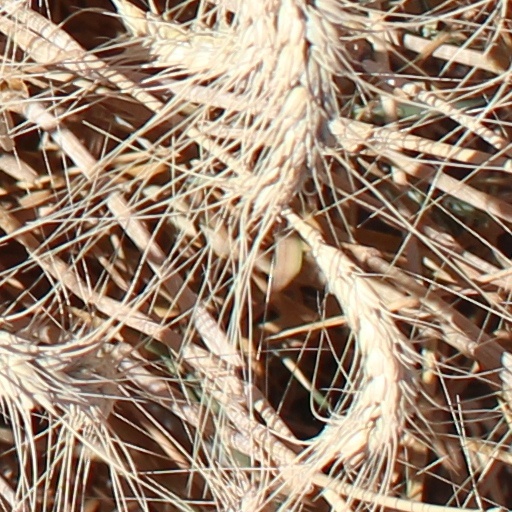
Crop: wheat